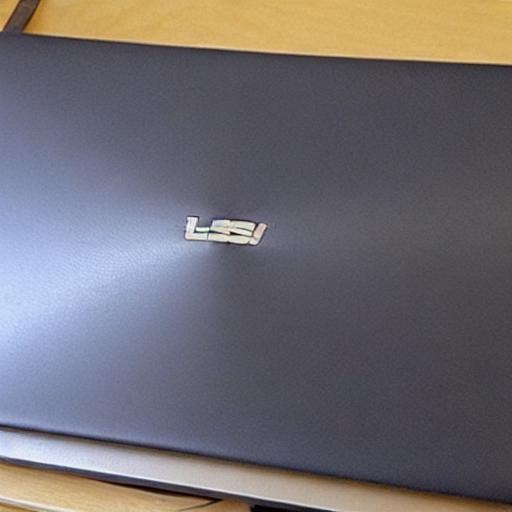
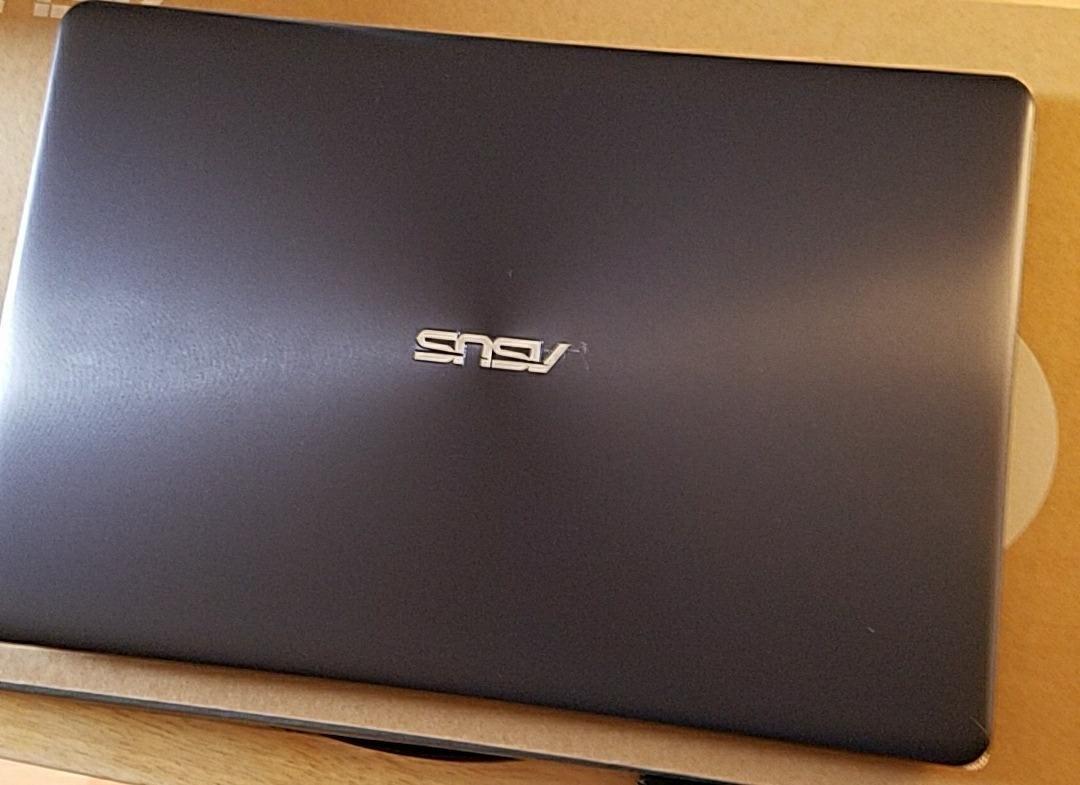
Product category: laptop
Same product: no